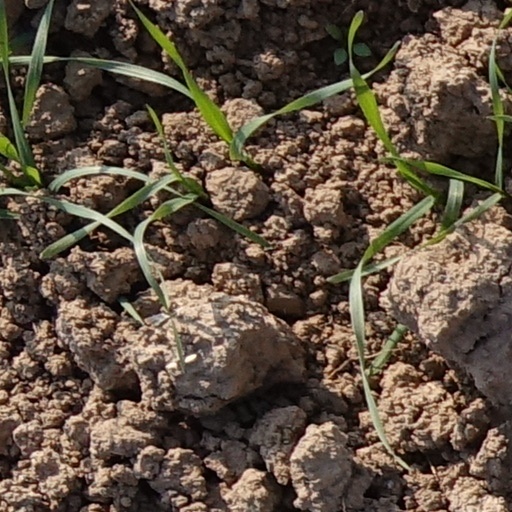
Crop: wheat